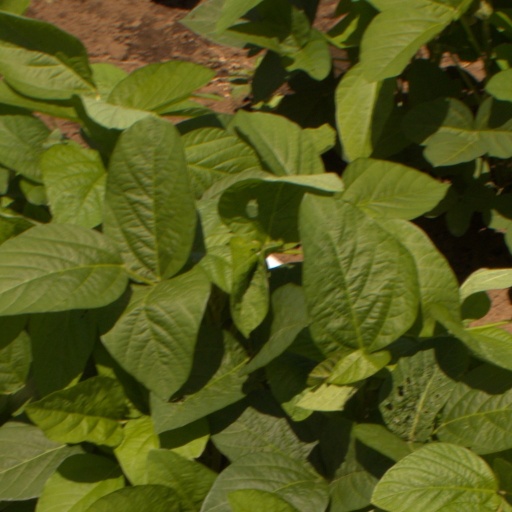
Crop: soybean